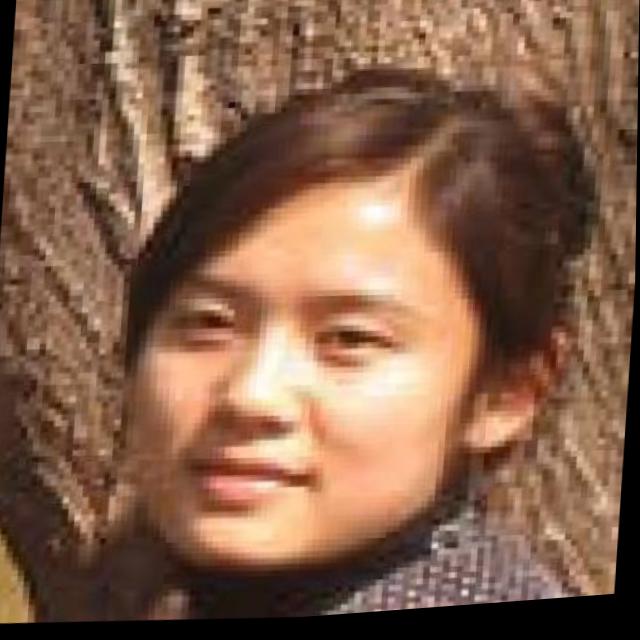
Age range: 21-44